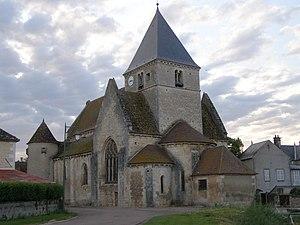
Cet article recense une partie des monuments historiques de l'Yonne, en France.
Druyes-les-Belles-Fontaines est une commune française située dans le département de l'Yonne et la région Bourgogne-Franche-Comté.
L'église de Druyes-les-Belles-Fontaines est une église située à Druyes-les-Belles-Fontaines, en France.